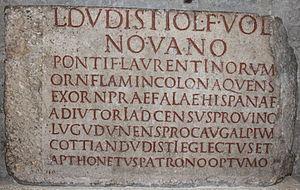
Inscription latine d'époque romaine trouvée à Marseille et donnée au Musée Calvet, Avignon, France en 1850. Il s'agit du cursus honorum du chevalier Lucius Dudistius Novanus qui fut procurateur des Alpes Cottiennes et participa à des opérations du cens en Lyonnaise. Référence CIL XII, 408.